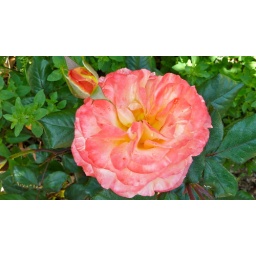
Named after the famous glass artist, Dale Chihuly, this rose glows in the light just like his glass.